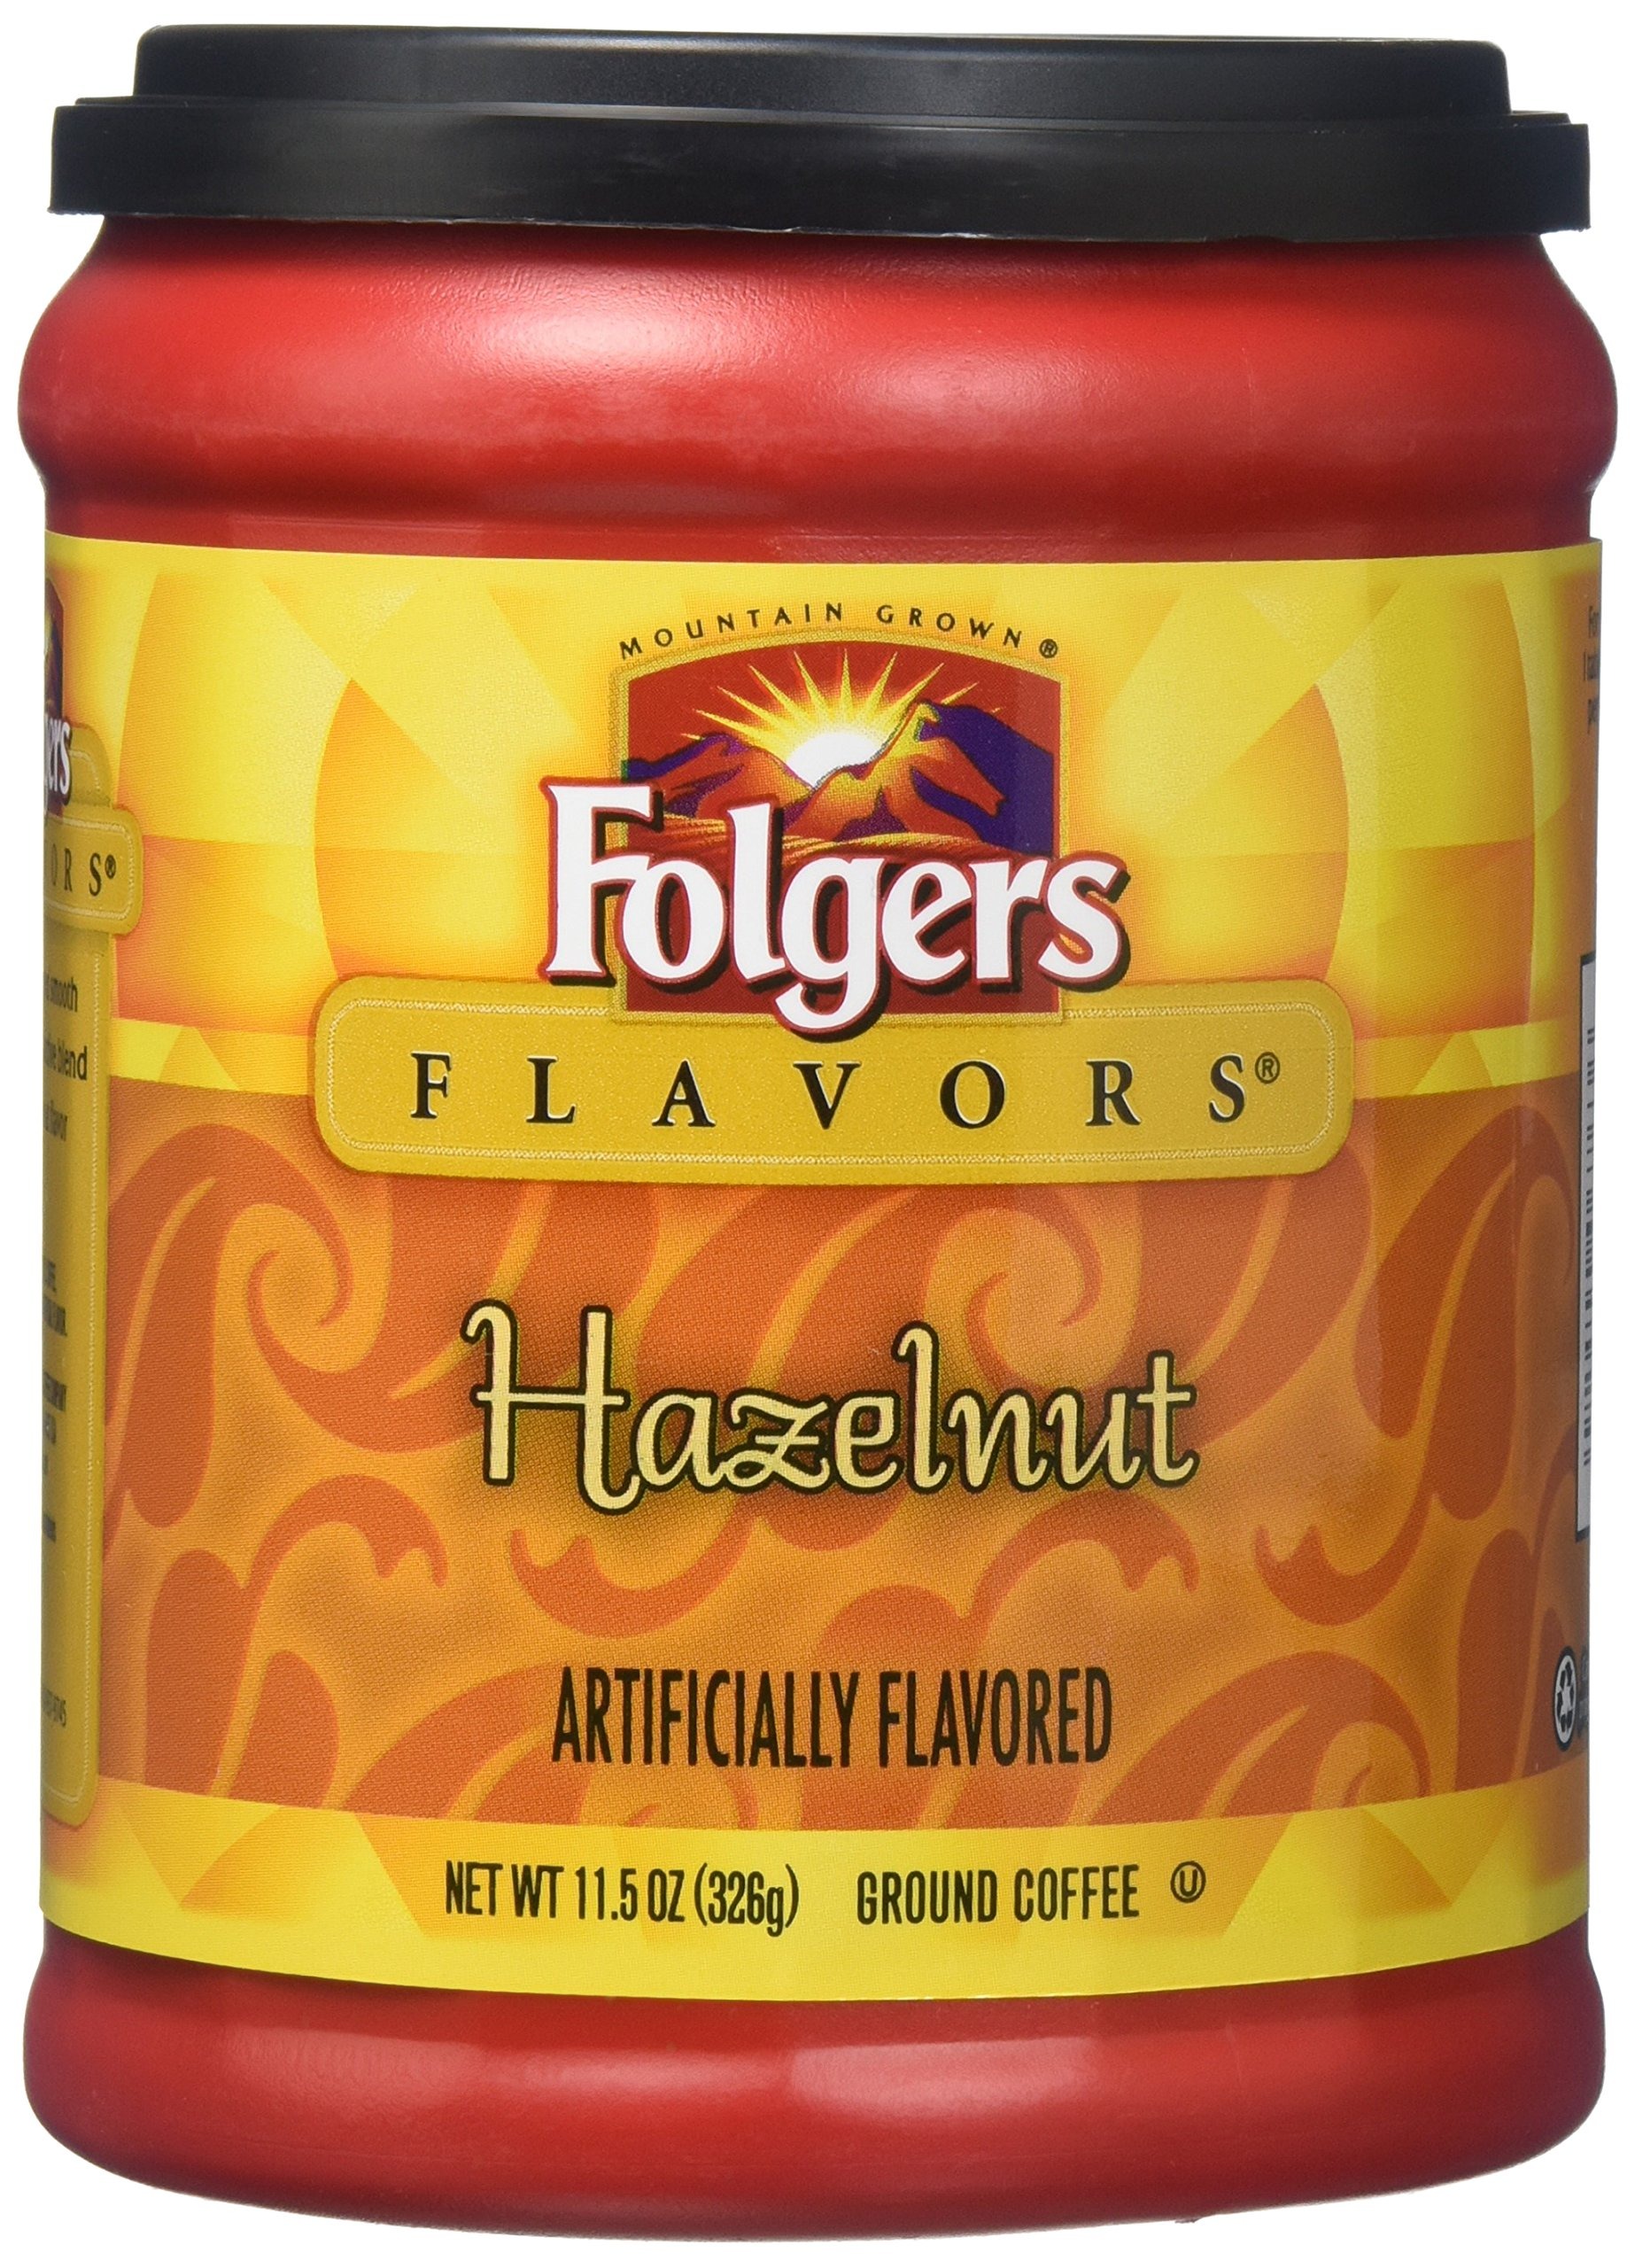
Item Name: Folgers Hazelnut Flavored Ground Coffee, 11.5 Ounces
Bullet Point 1: Contains 1 - 11.5 Ounce AromaSeal Canister of Folgers Hazelnut Ground Coffee
Bullet Point 2: 100% pure coffee. Roasted in New Orleans, Louisiana
Bullet Point 3: Hazelnut flavored ground coffee with a delicious, nutty aroma
Bullet Point 4: Interlocking AromaSeal canister seals tight to lock in freshness
Bullet Point 5: AromaSeal canister helps keep it fresh
Bullet Point 6: Smooth and mellow, Folgers Hazelnut balances an inviting aroma with a rich, nutty flavor
Value: 11.5
Unit: Ounce

Price: 26